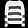
Label: Pullover